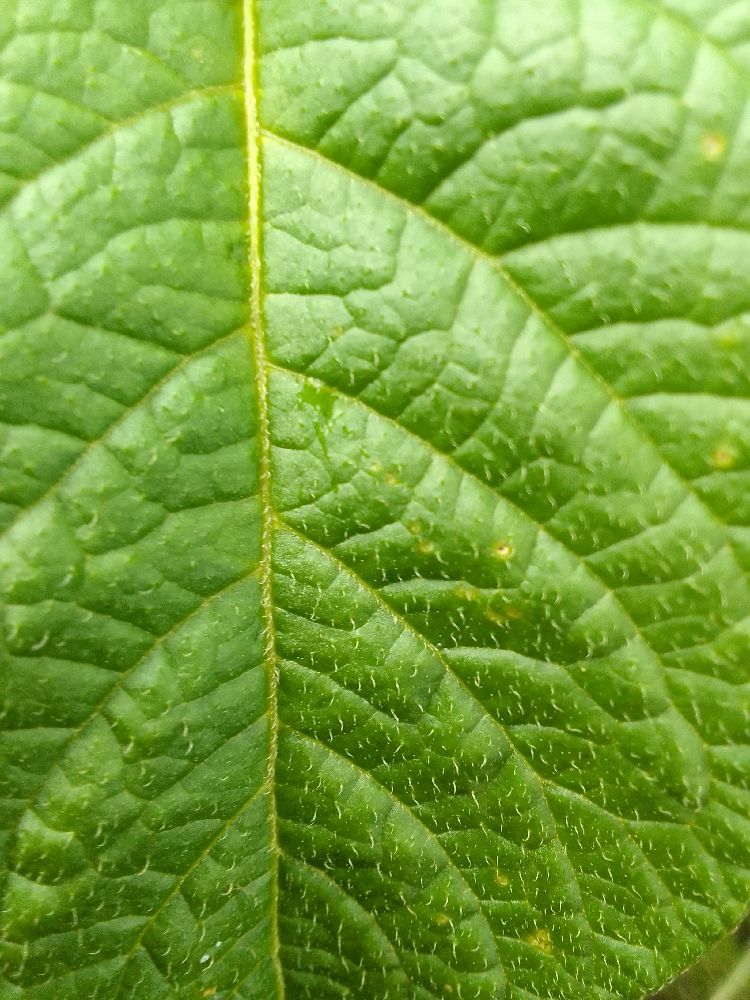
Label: Healthy